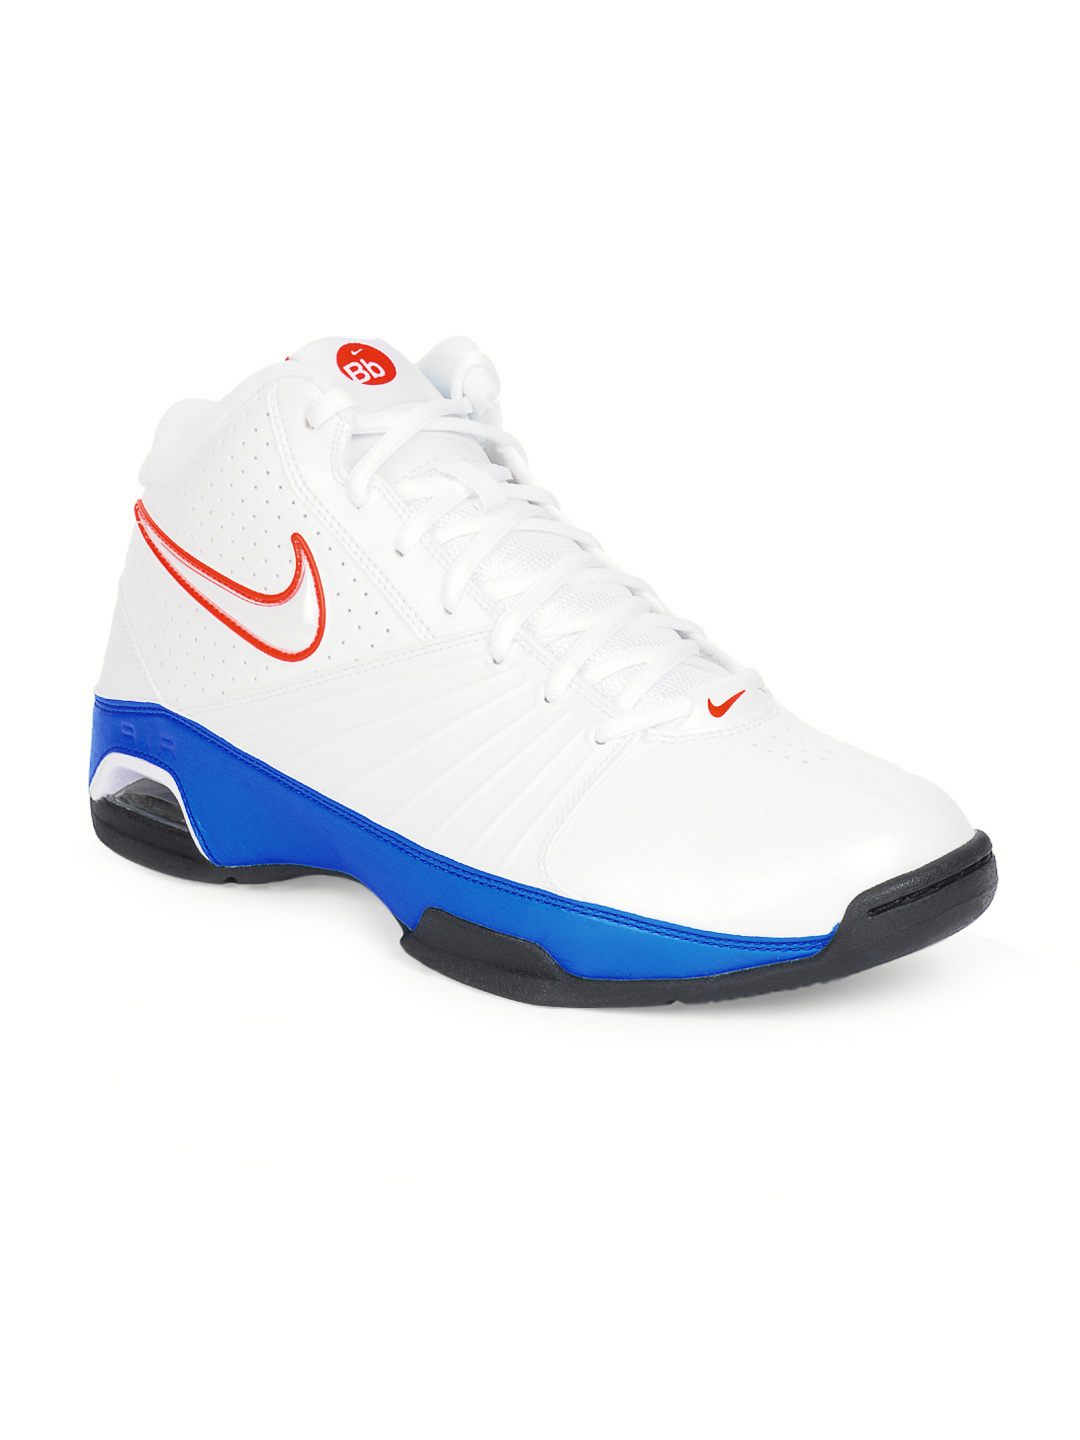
Nike Men White Air Visi Pro Sports Shoes
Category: Footwear / Shoes / Sports Shoes
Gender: Men
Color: White
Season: Summer 2012
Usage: Sports